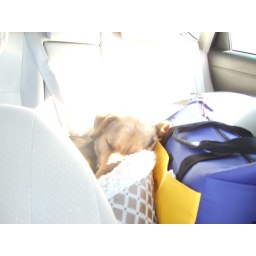
Danny sleeping in full car